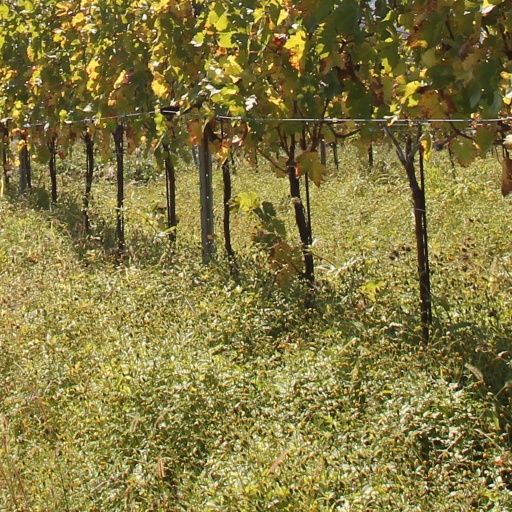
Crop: grape